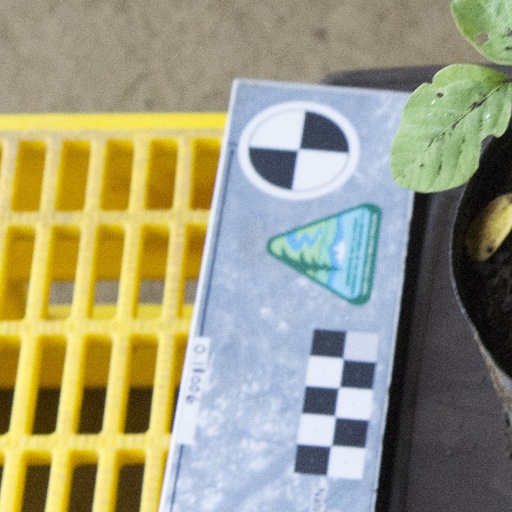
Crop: soybean